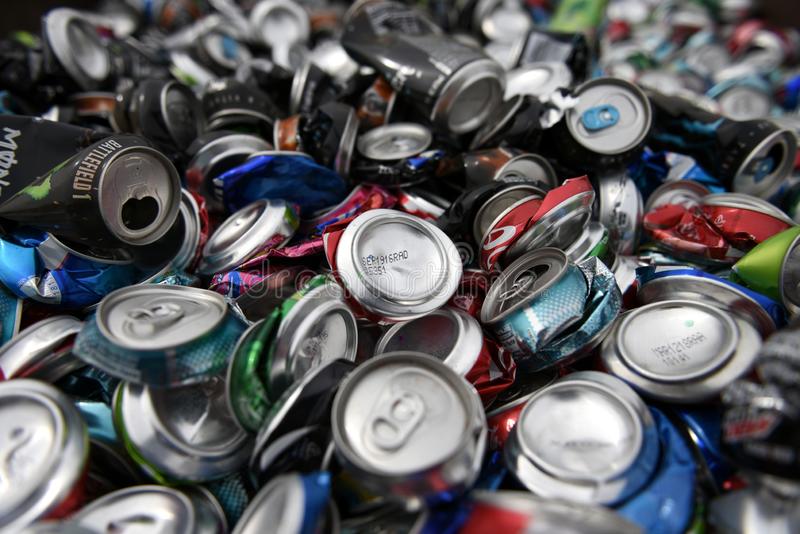
Label: metal